Sky position (RA, Dec in degrees): 147.056, 5.667
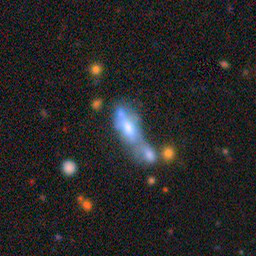
Galaxy morphology: Merging Galaxies